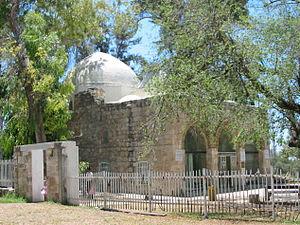
Rabban Gamliel de Yavné ou Gamaliel II est un rabbin judéen ayant vécu à la charnière des deux premiers siècles de l’ère commune. Nommé vers 80 à la tête de l'assemblée de Yavné qui a succédé au Sanhédrin de Jérusalem, il meurt vers 138-140.